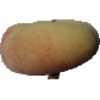
Label: peach_flat